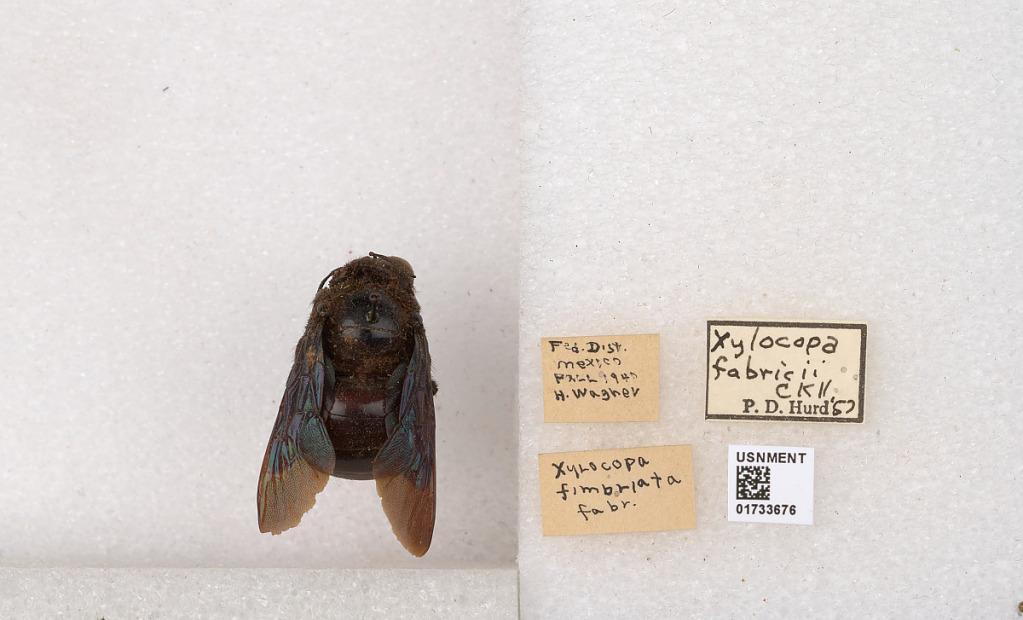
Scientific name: Xylocopa (Neoxylocopa) frontalis (Olivier)
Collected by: H. Wagner
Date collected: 1940-9-1
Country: Mexico
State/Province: Mexico City
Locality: Federal District
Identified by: Hurd, P. D.